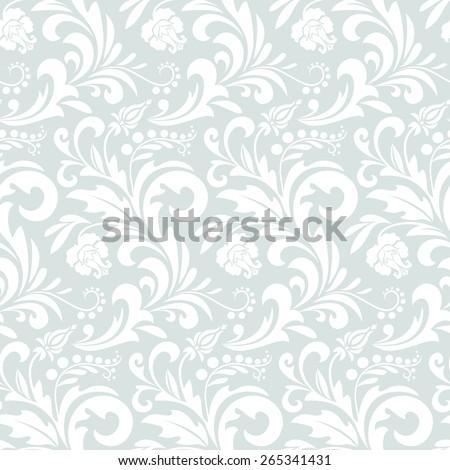
wallpaper in the style of art period .